Shennongjia

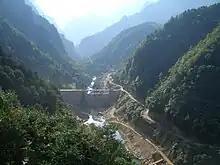
A hydroelectric dam under construction south of Hongping Town, Shennongjia

The district is mountainous and (as its name suggested) heavily forested, which, historically, made forestry the main industry. Over 100,000 cubic meters of timber was produced in the district annually from the 1960s to 1980s (over in the 1970s), but in the late 1990s the focus was switched from logging to forest conservation. Officially, felling of natural forest completely ceased in March 2000.